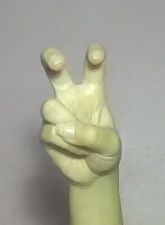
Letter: toot